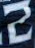
Number: 2